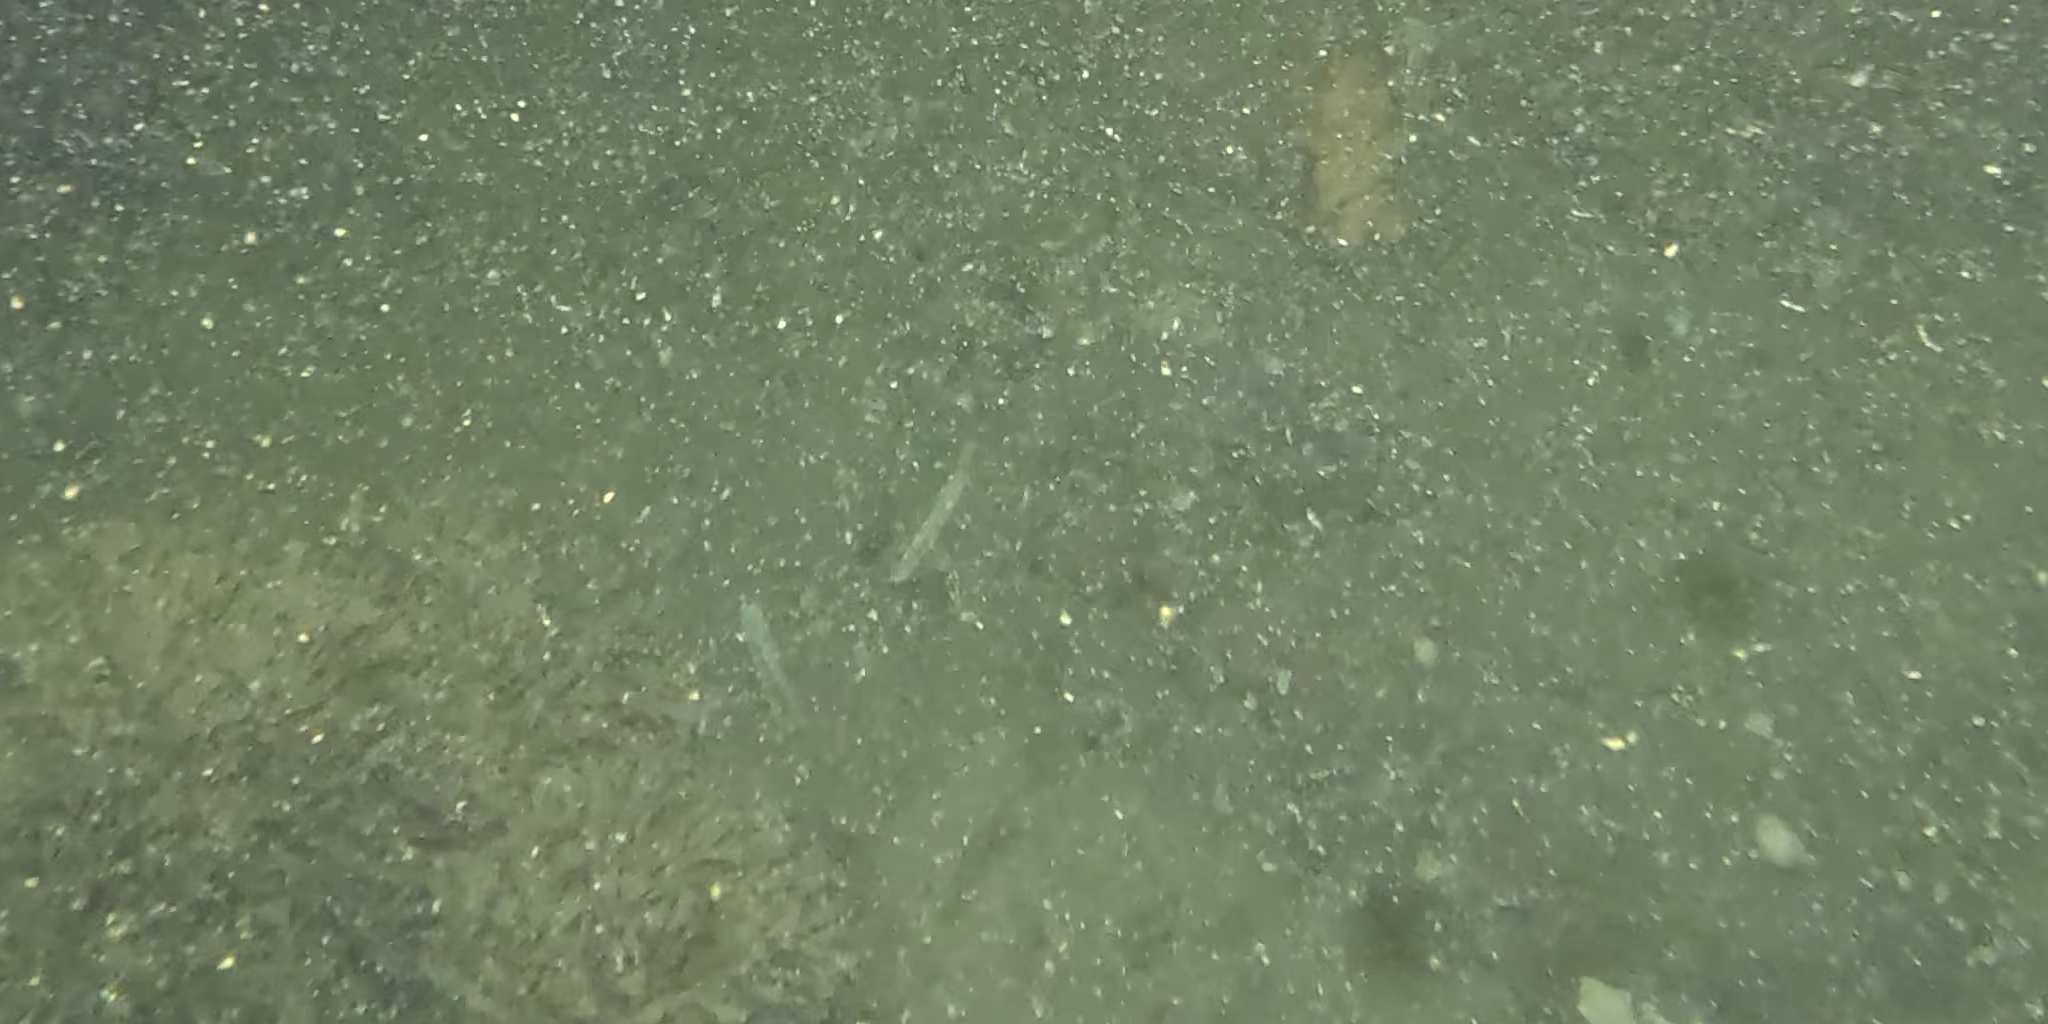
Seabed habitat: stone